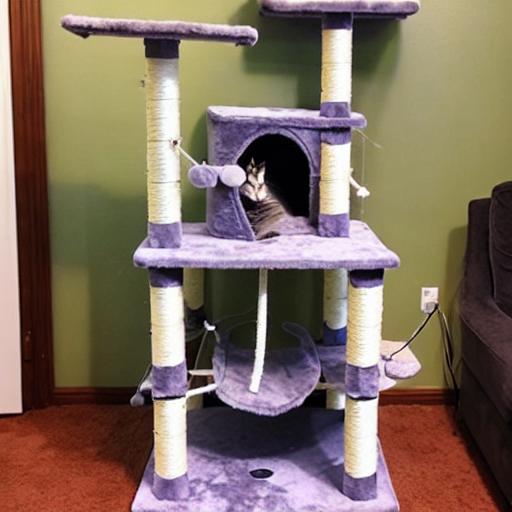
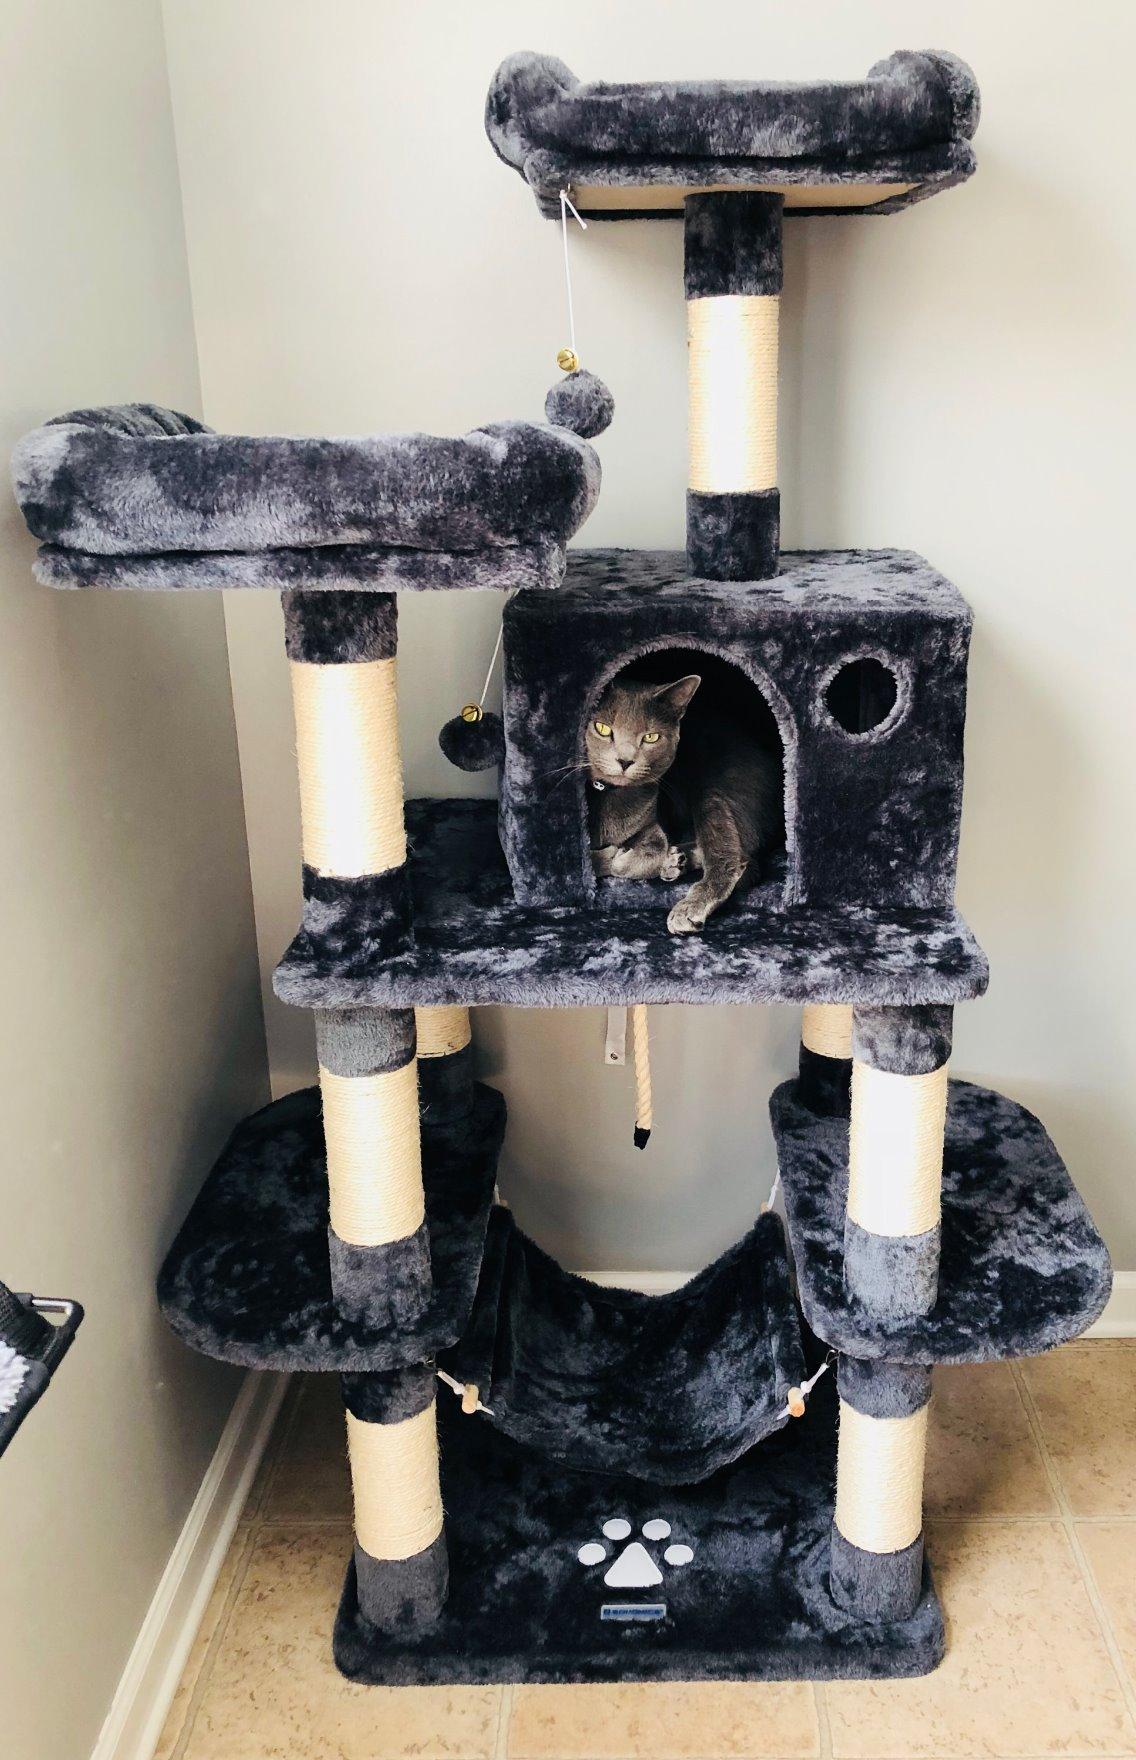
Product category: items_cat tree
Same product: no